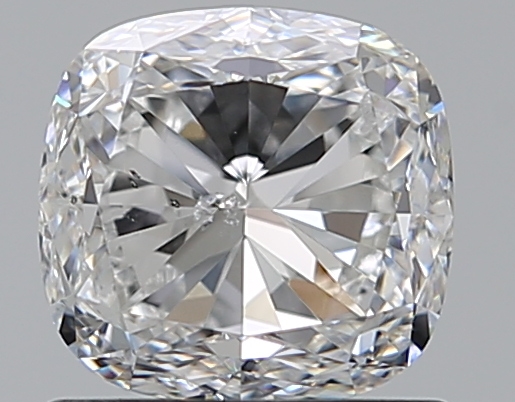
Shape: cushion
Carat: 1.2
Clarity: SI2
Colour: F
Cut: VG
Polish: EX
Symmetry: EX
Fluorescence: M
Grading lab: GIA
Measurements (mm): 5.83 x 5.6 x 3.91